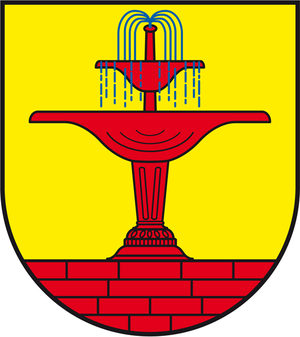
Gutenborn est une commune allemande de l'arrondissement du Burgenland, Land de Saxe-Anhalt.